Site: brandenburg
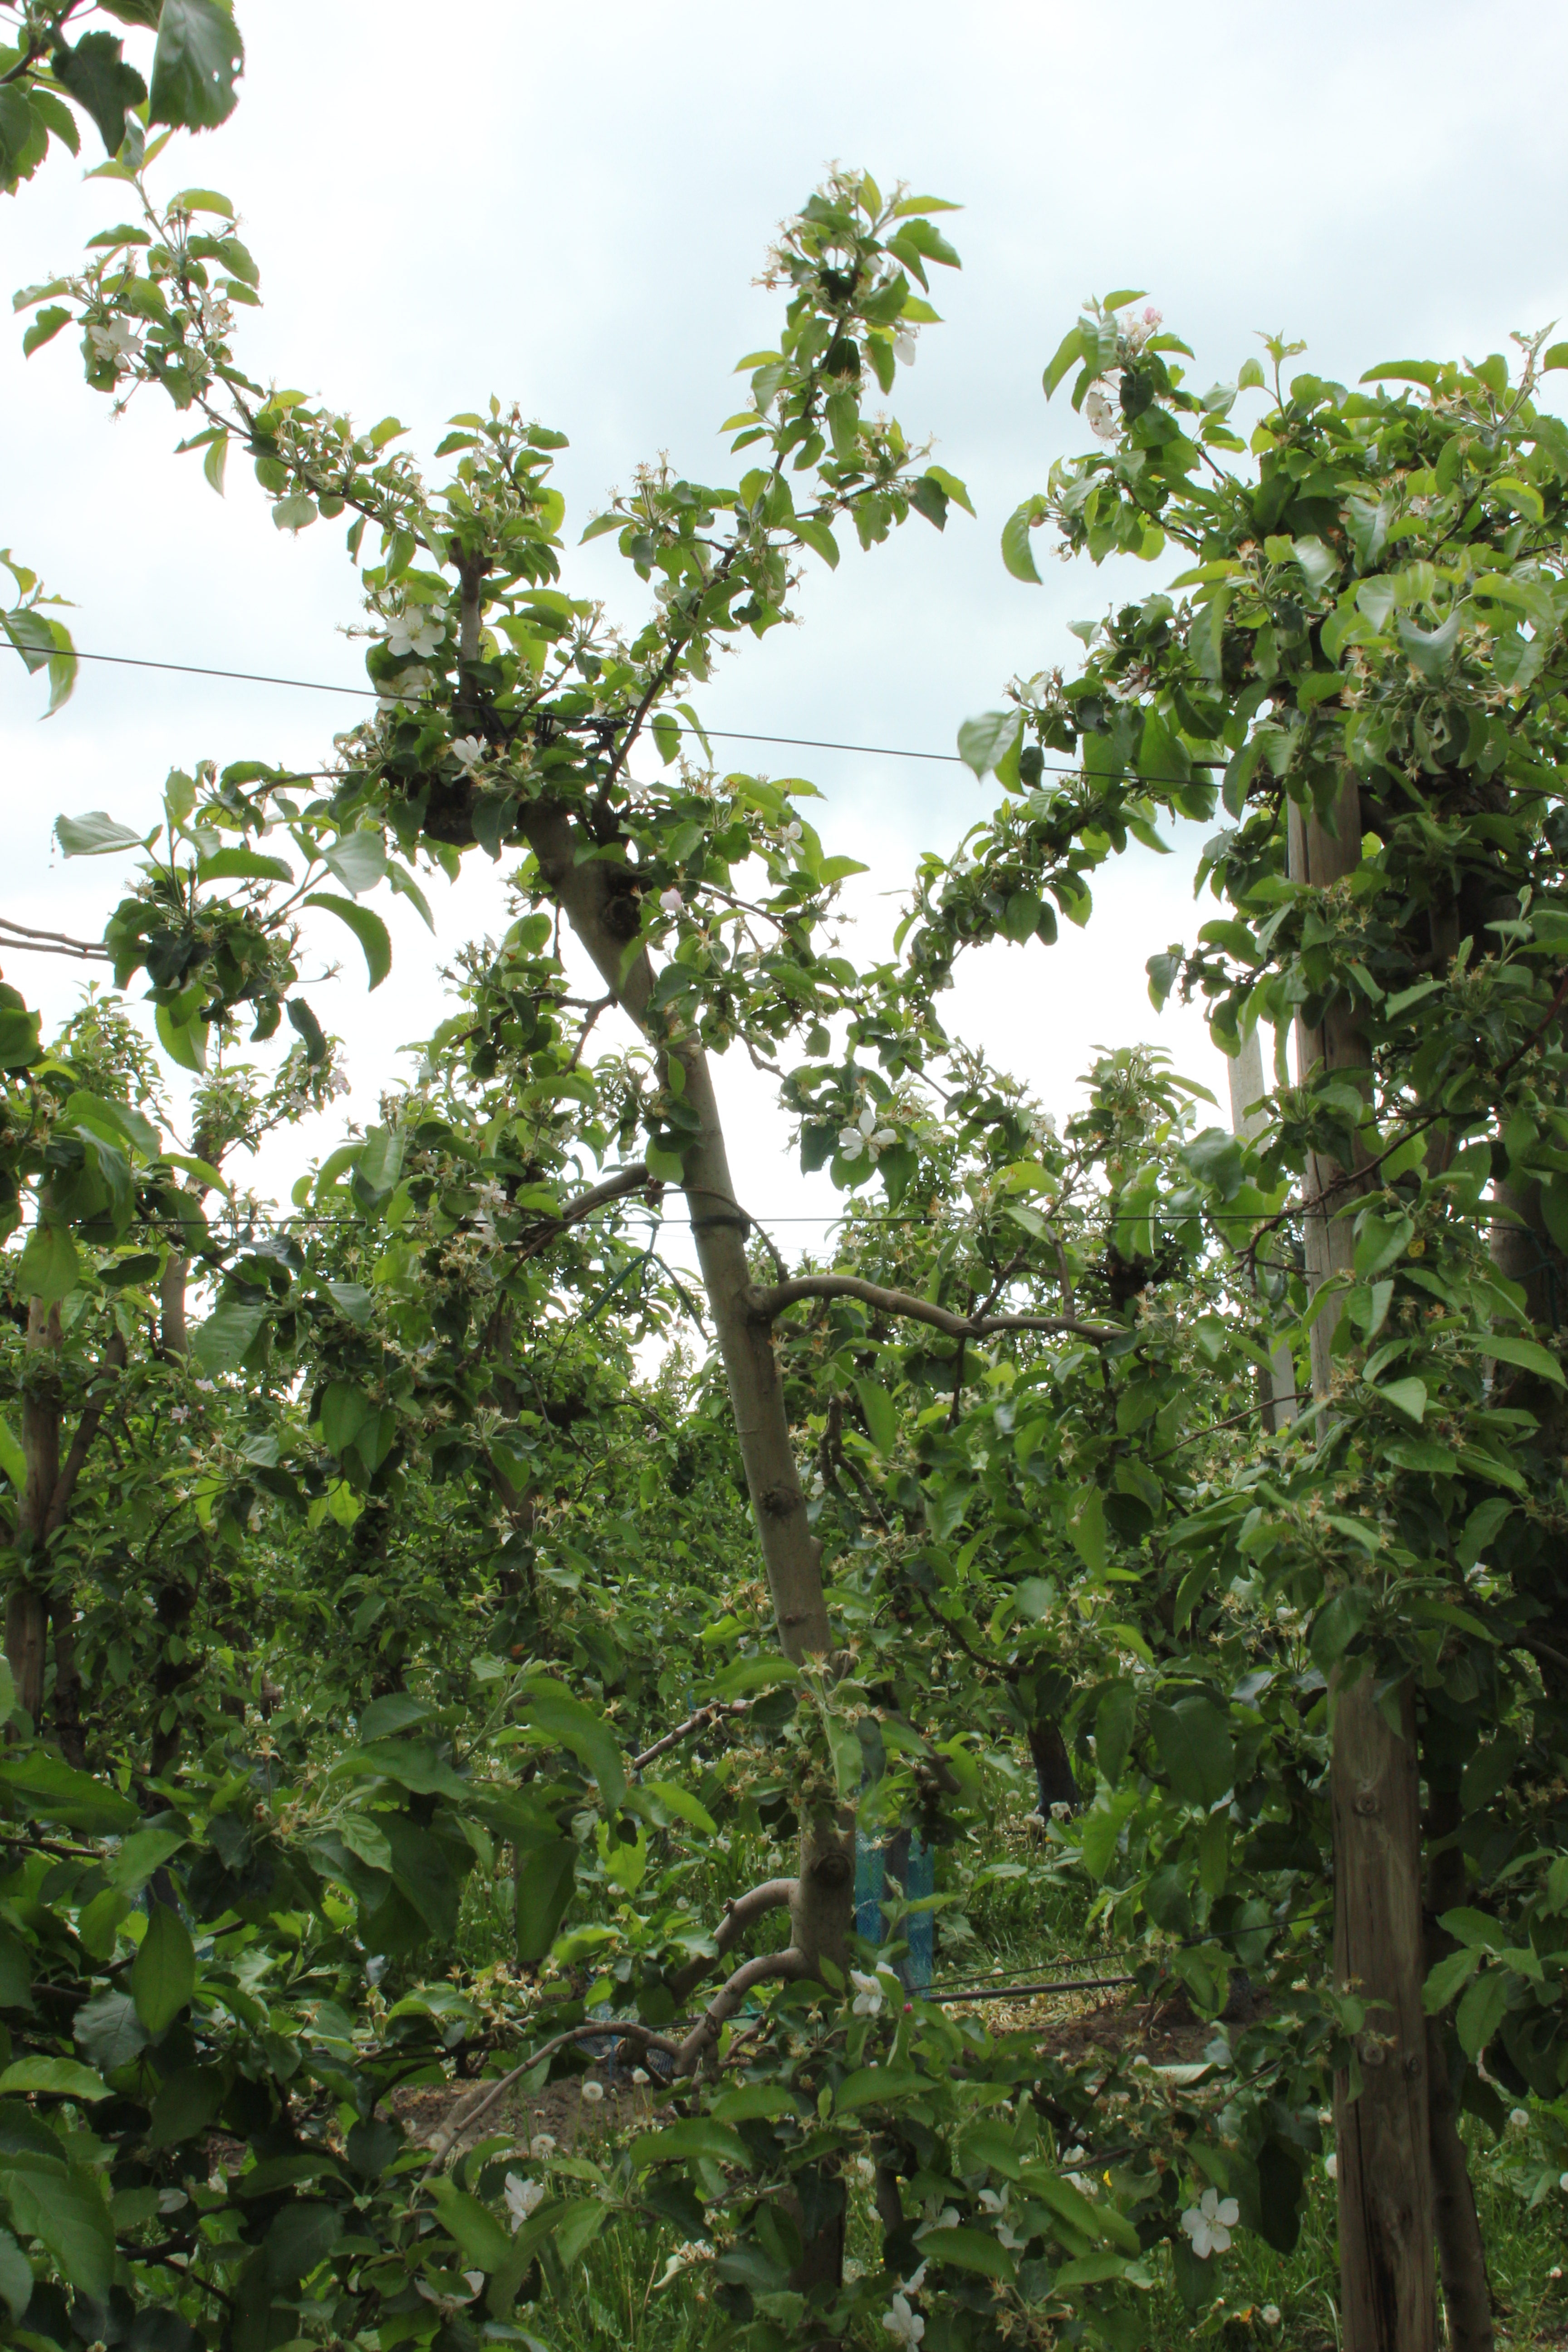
Growth stage (BBCH 67): Flowering